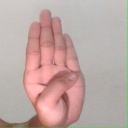
अक्षर: ब